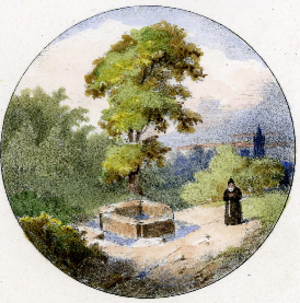
Fontaine del Saulx Benvignat 1830
La rue Fontaine-del-Saulx est une rue de Lille, dans le Nord, en France. Il s'agit de l'une des rues du quartier de Lille-Centre.